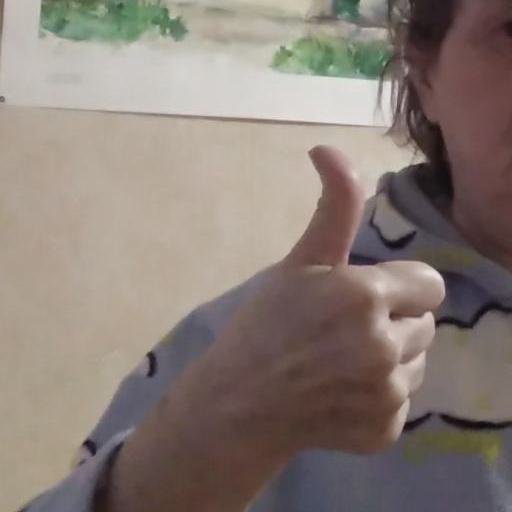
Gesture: like